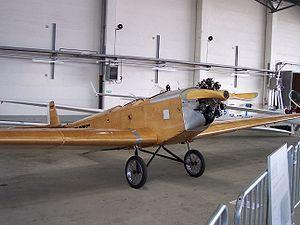
Leichtflugzeugbau Klemm est une entreprise allemande de construction aéronautique fondée le 15 décembre 1926 à Böblingen par Hanns Klemm pour produire des avions légers. Disparue virtuellement en 1945, elle a été dissoute en 1959.